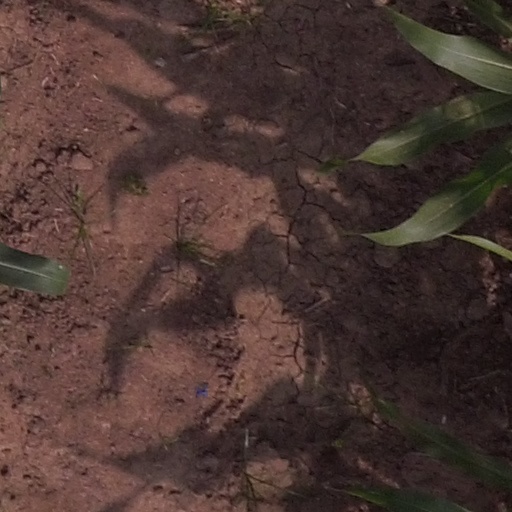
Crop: maize; corn